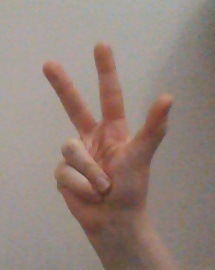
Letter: al